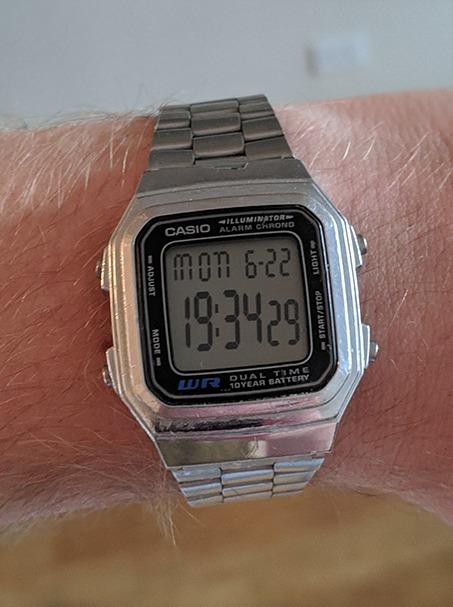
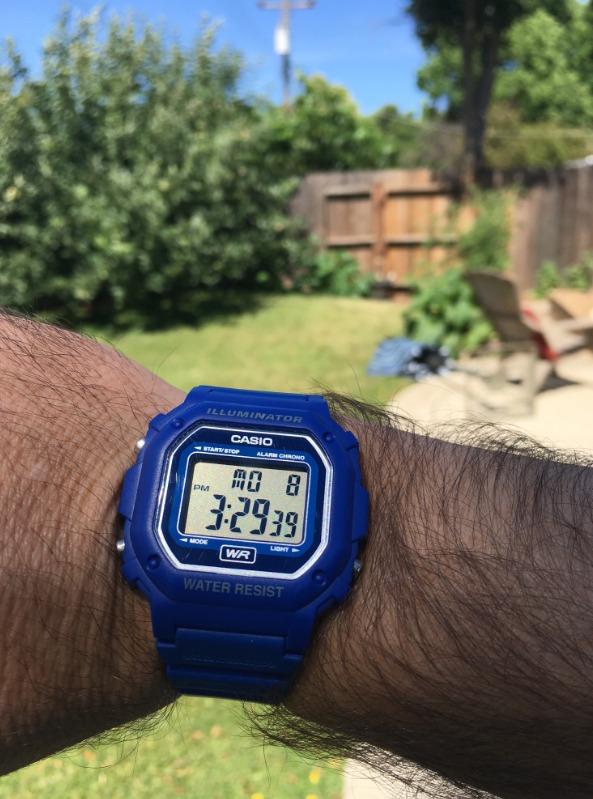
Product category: accessories_watch
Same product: no